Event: Typhoon Ruby
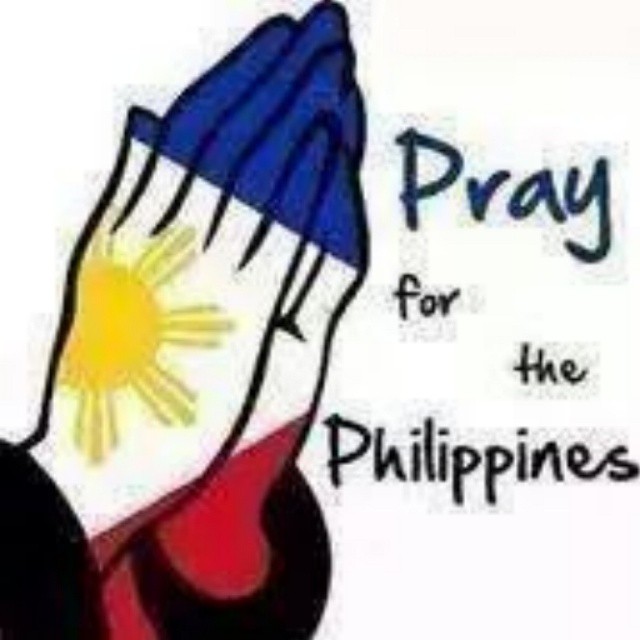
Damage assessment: no_damage